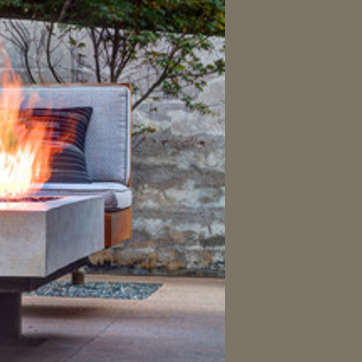
Material: stone